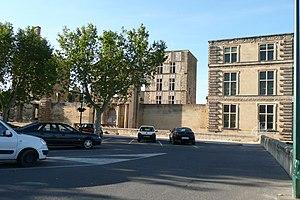
Le château de la ville La Tour-d'Aigues.
La Tour-d'Aigues est une commune française située dans le département de Vaucluse, en région Provence-Alpes-Côte d'Azur.